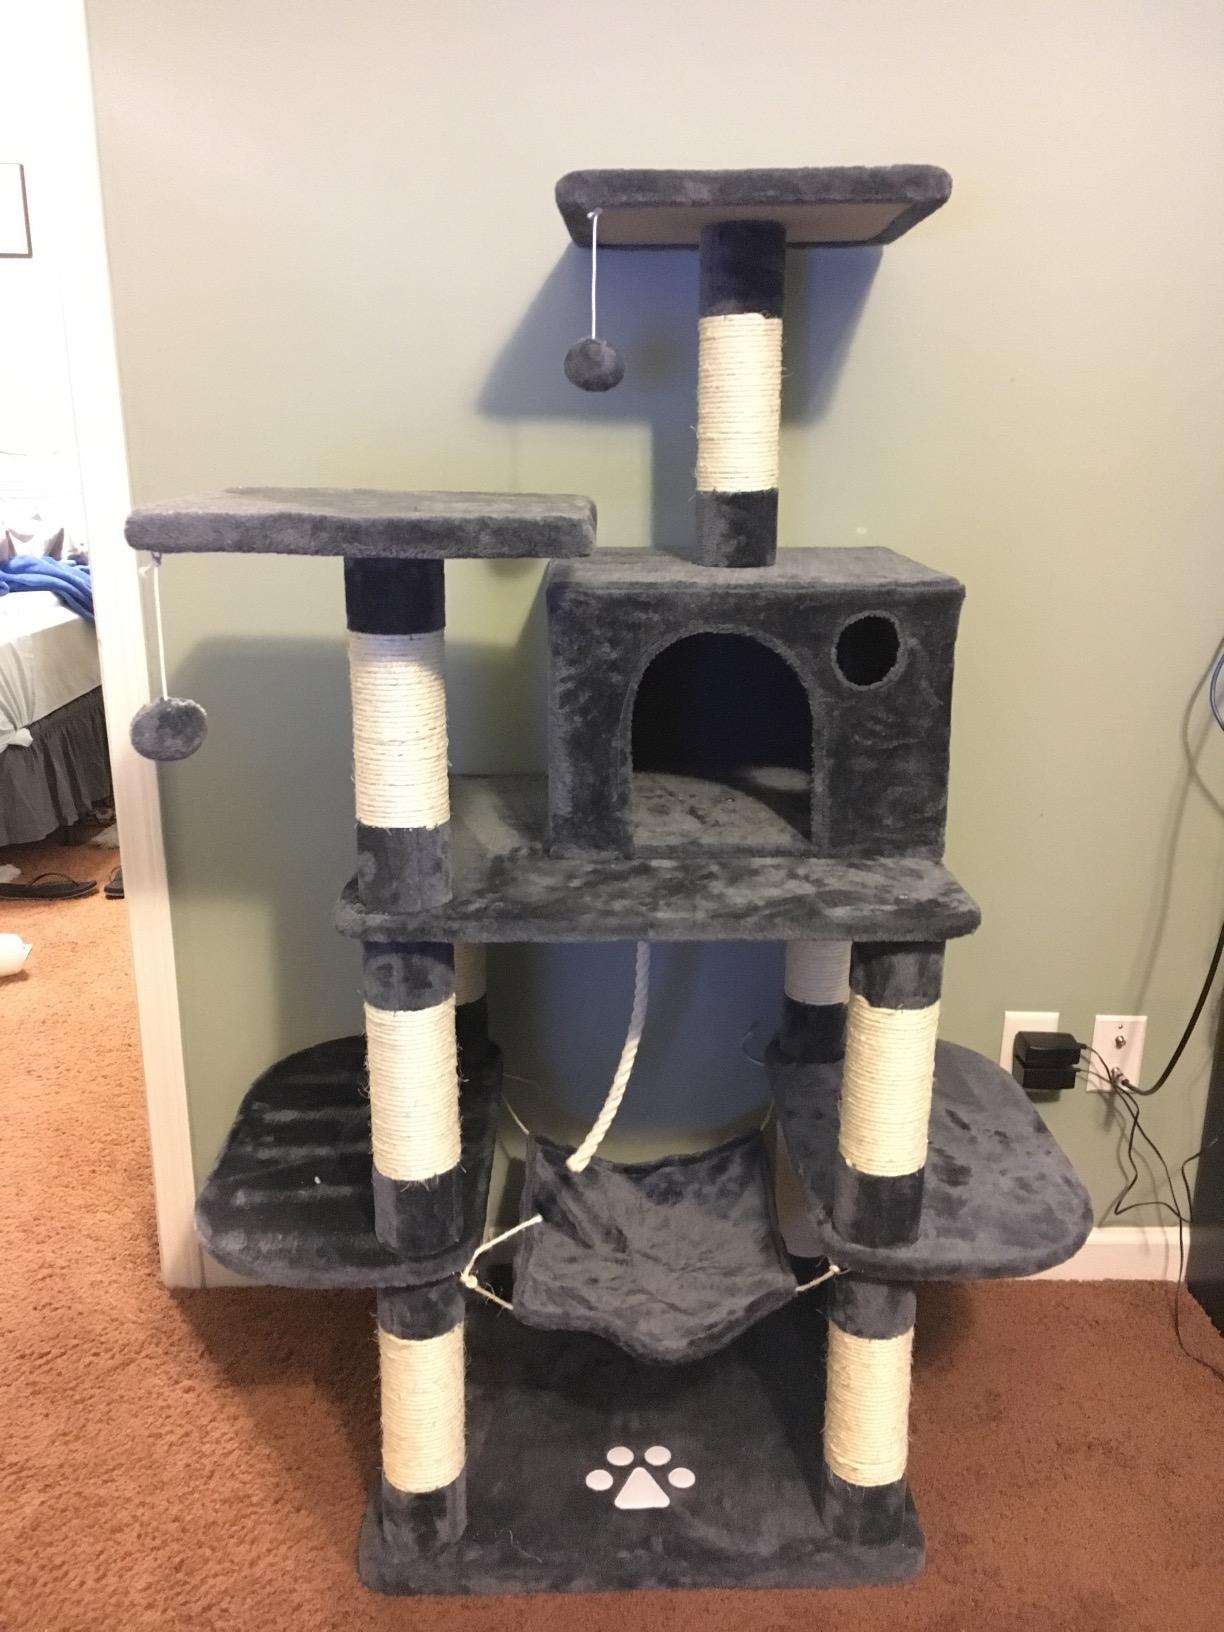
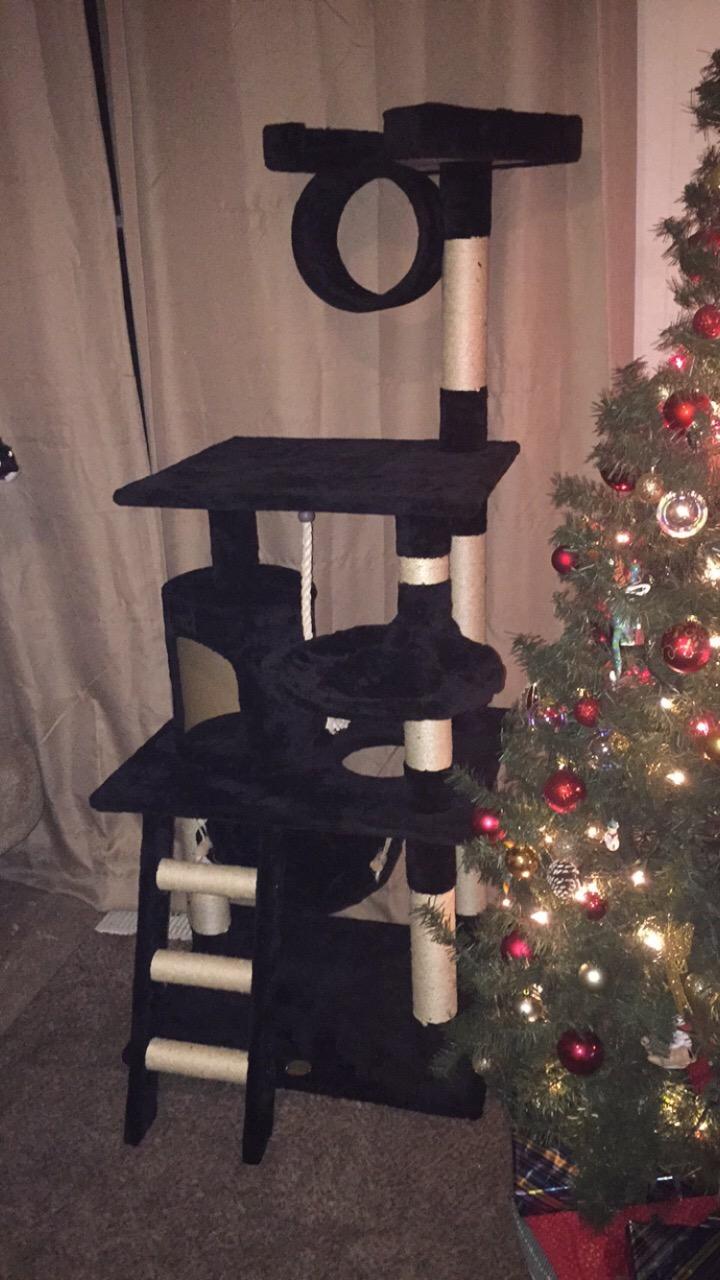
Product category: items_cat tree
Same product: no